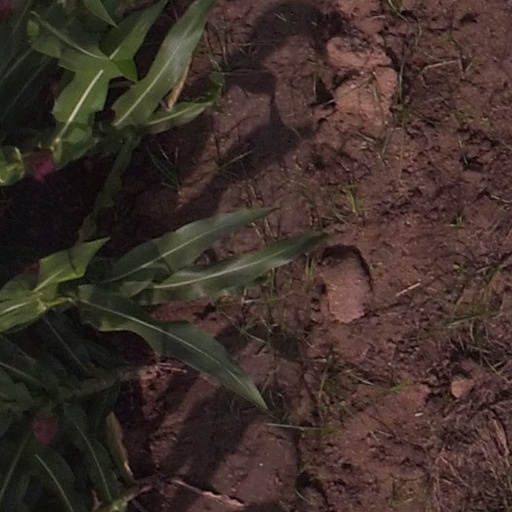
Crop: maize; corn